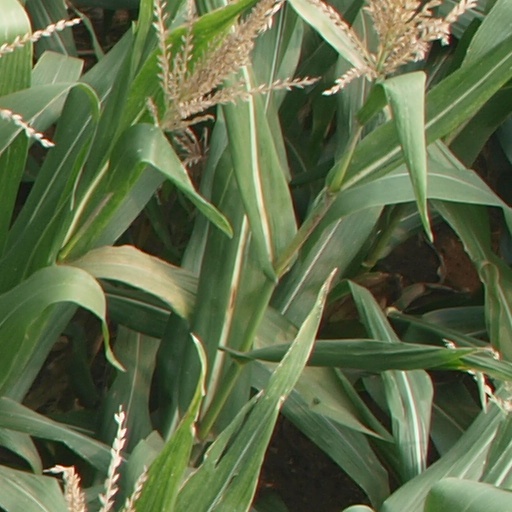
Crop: maize; corn